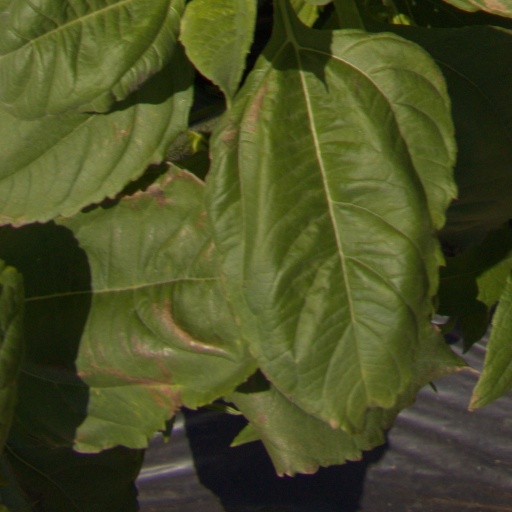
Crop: Jerusalem artichoke